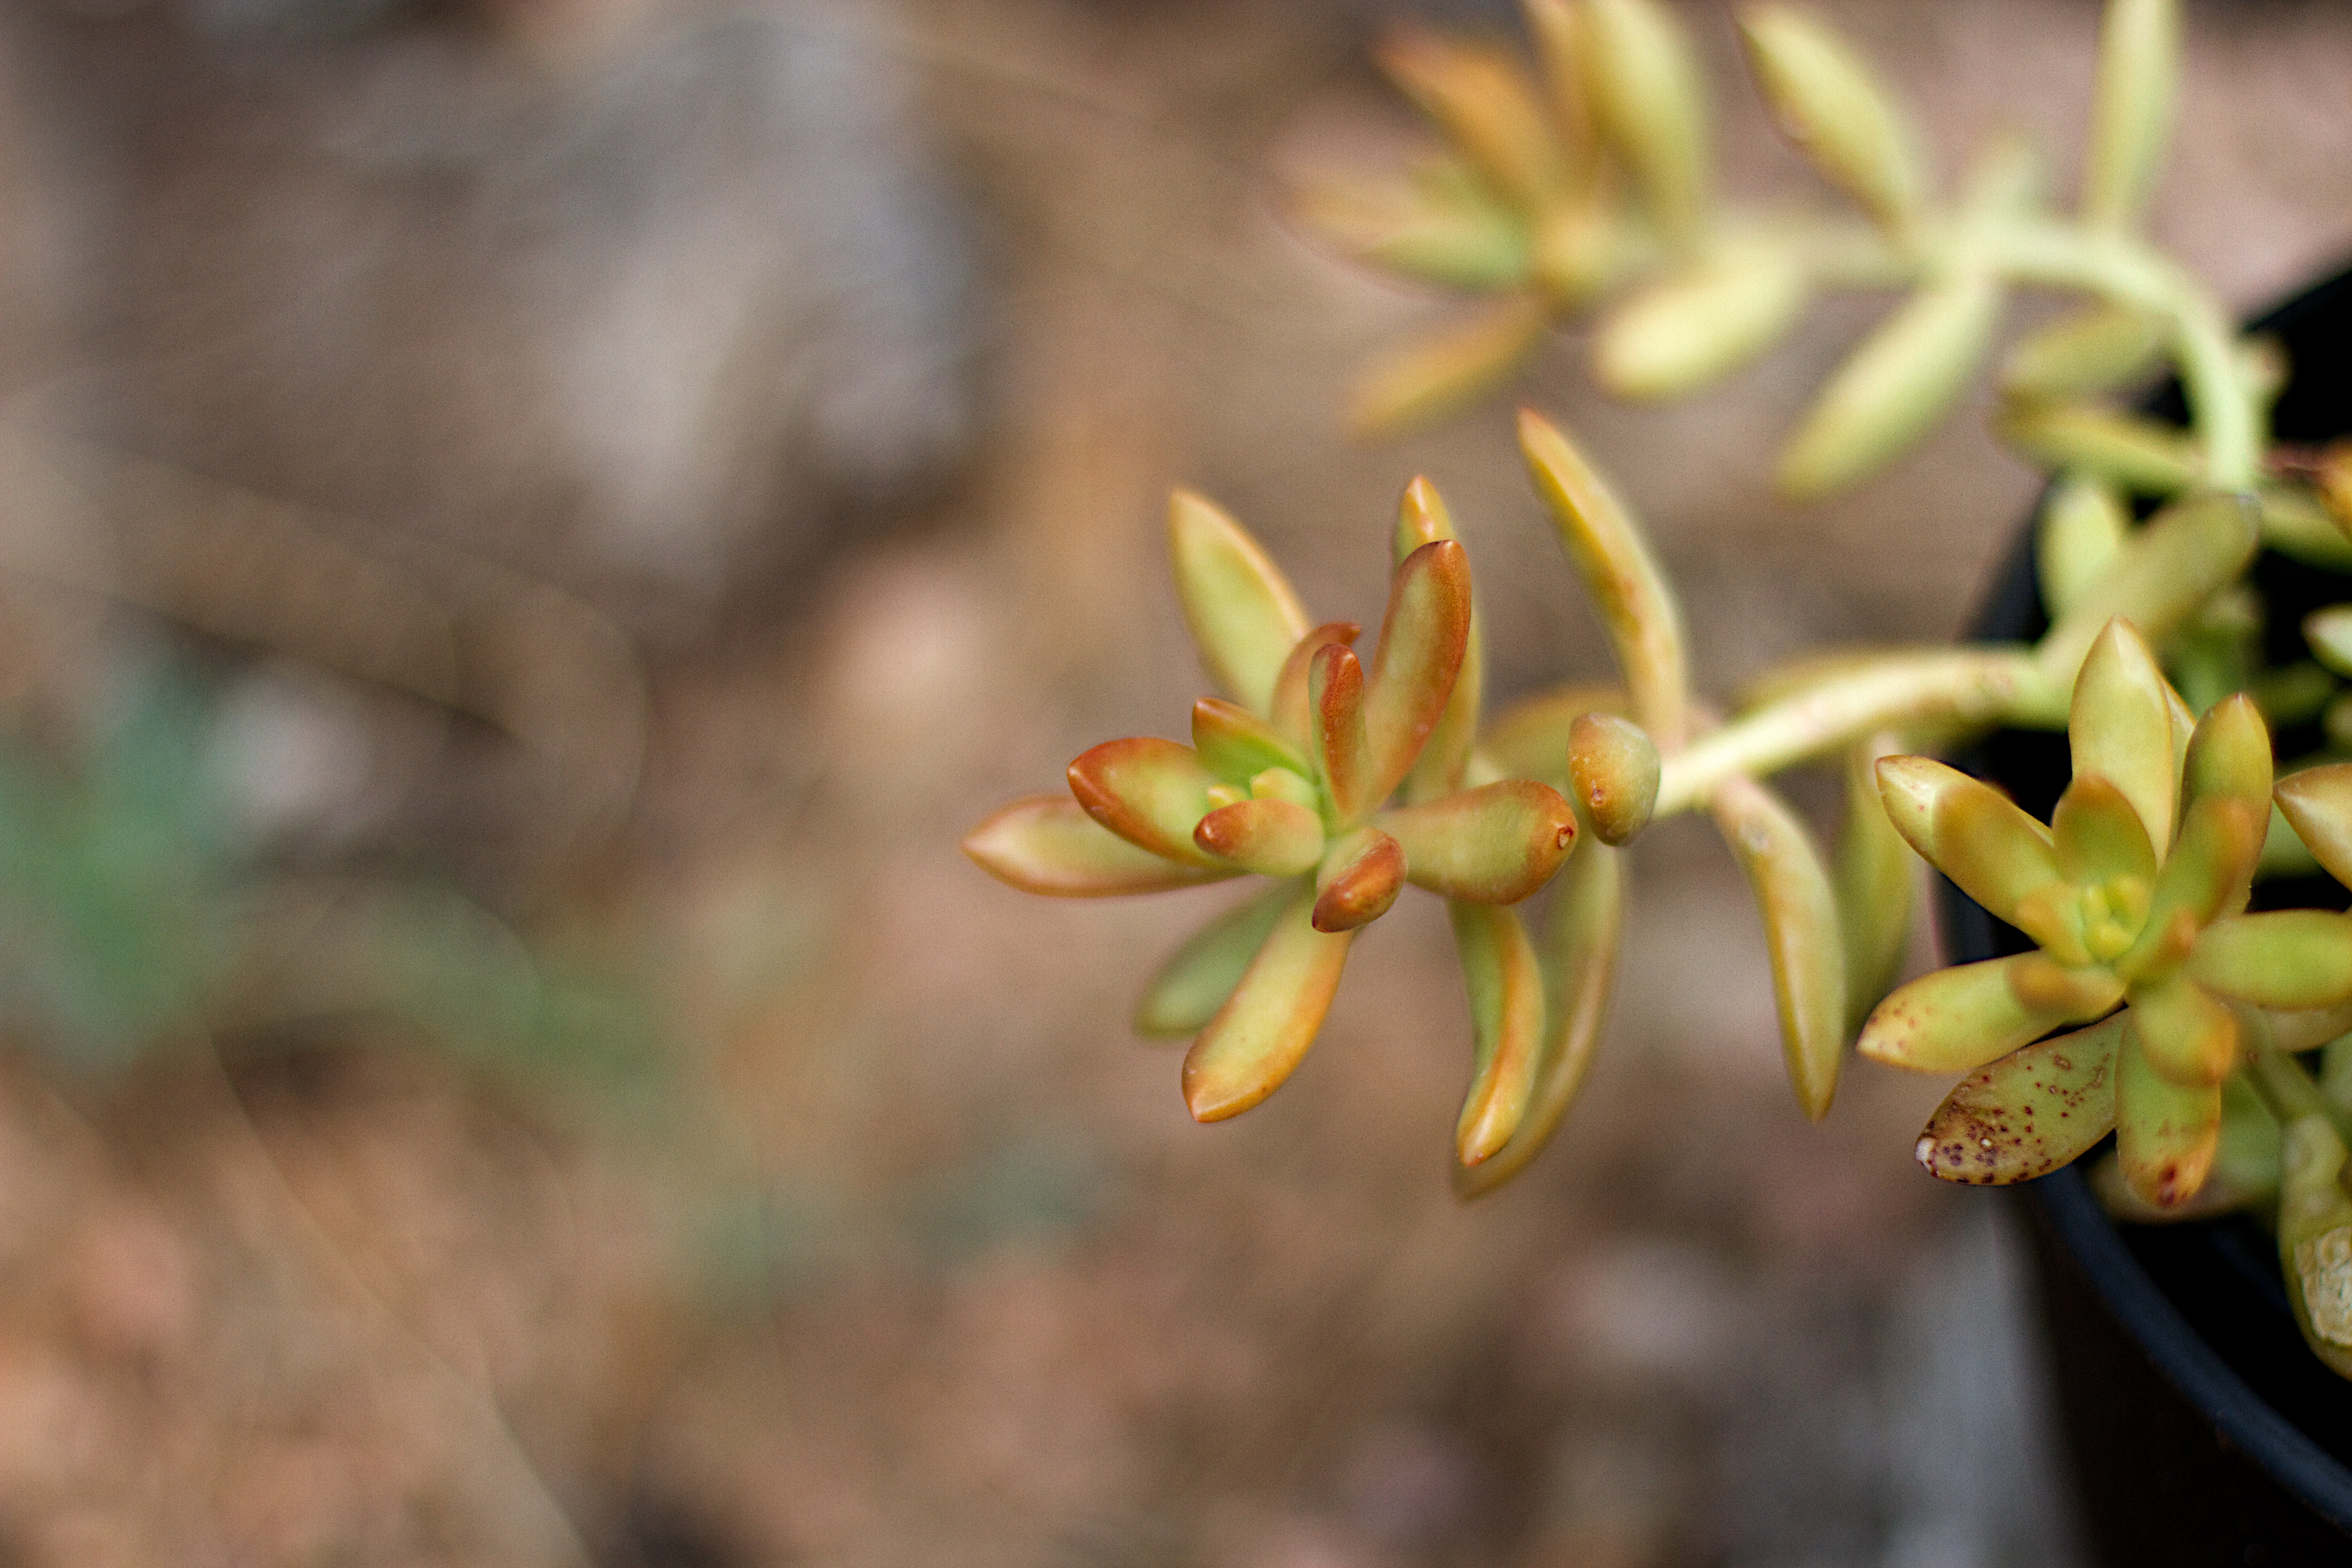
nature, branch, plant, leaf, flower, botany, flora, wildflower, close up, shrub, macro photography, flowering plant, plant stem, land plant